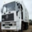
Label: truck